Hidden Faces (Hong Kong TV series)

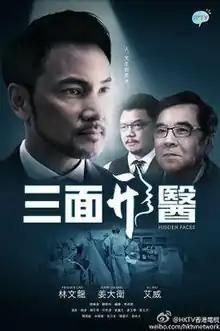

Hidden Faces is a 2015 Hong Kong medical drama series produced by Hong Kong Television Network. The first episode premiered on 24 July 2015.